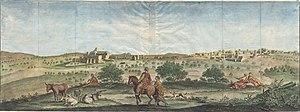
Cornelis de Bruijn ou de Bruyn, dit en français Corneille le Brun, est un graveur, peintre, voyageur et écrivain néerlandais du siècle d'or. Il entreprend deux grands voyages et. Le livre illustré qu'il publie au bout de son premier périple est le premier au monde contenant des gravures en couleurs.